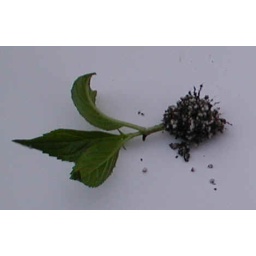
5 weeks in clear box with 1:1 vermiculite &amp;amp; perlite